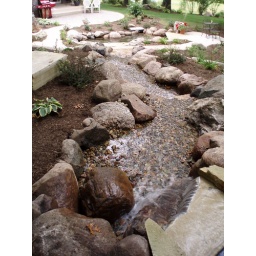
Top of water feature in hill